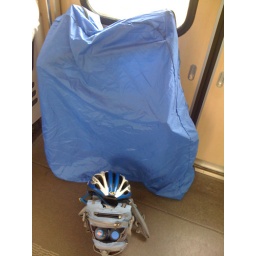
Now time to pick blue berries near Shin matsuda. Bike in the bag and train now :)